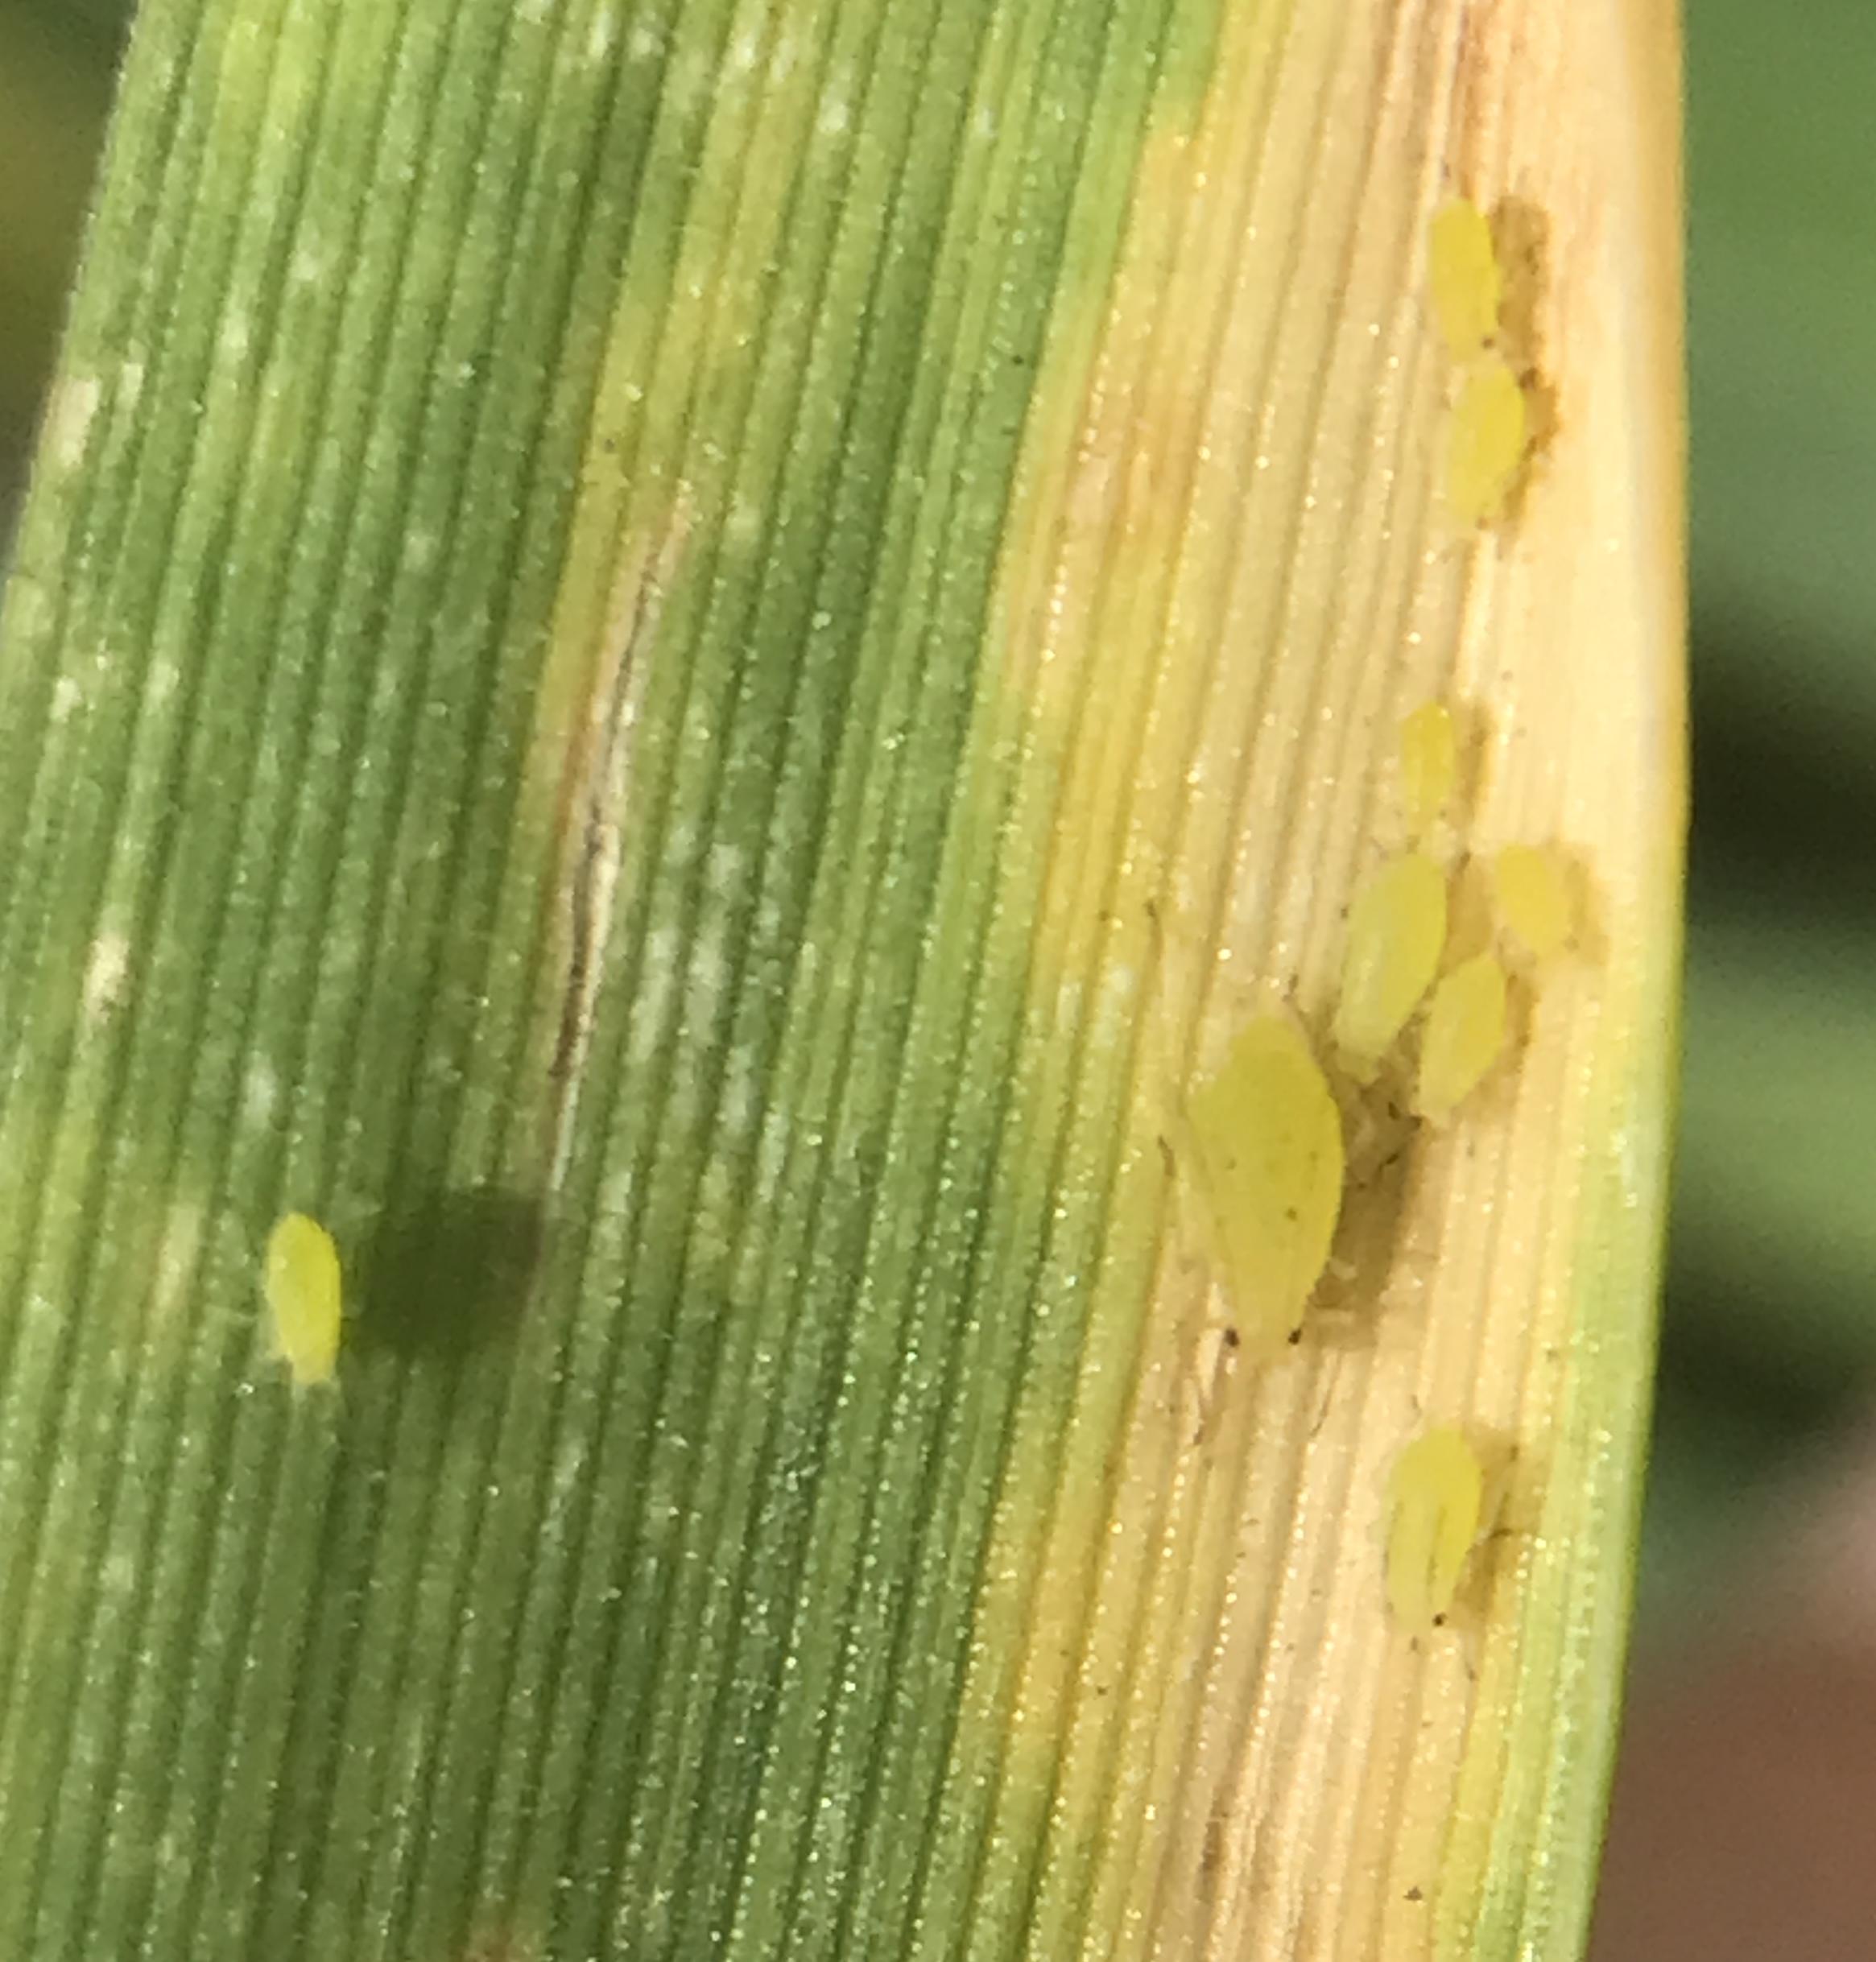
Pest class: cereal_grass_aphid